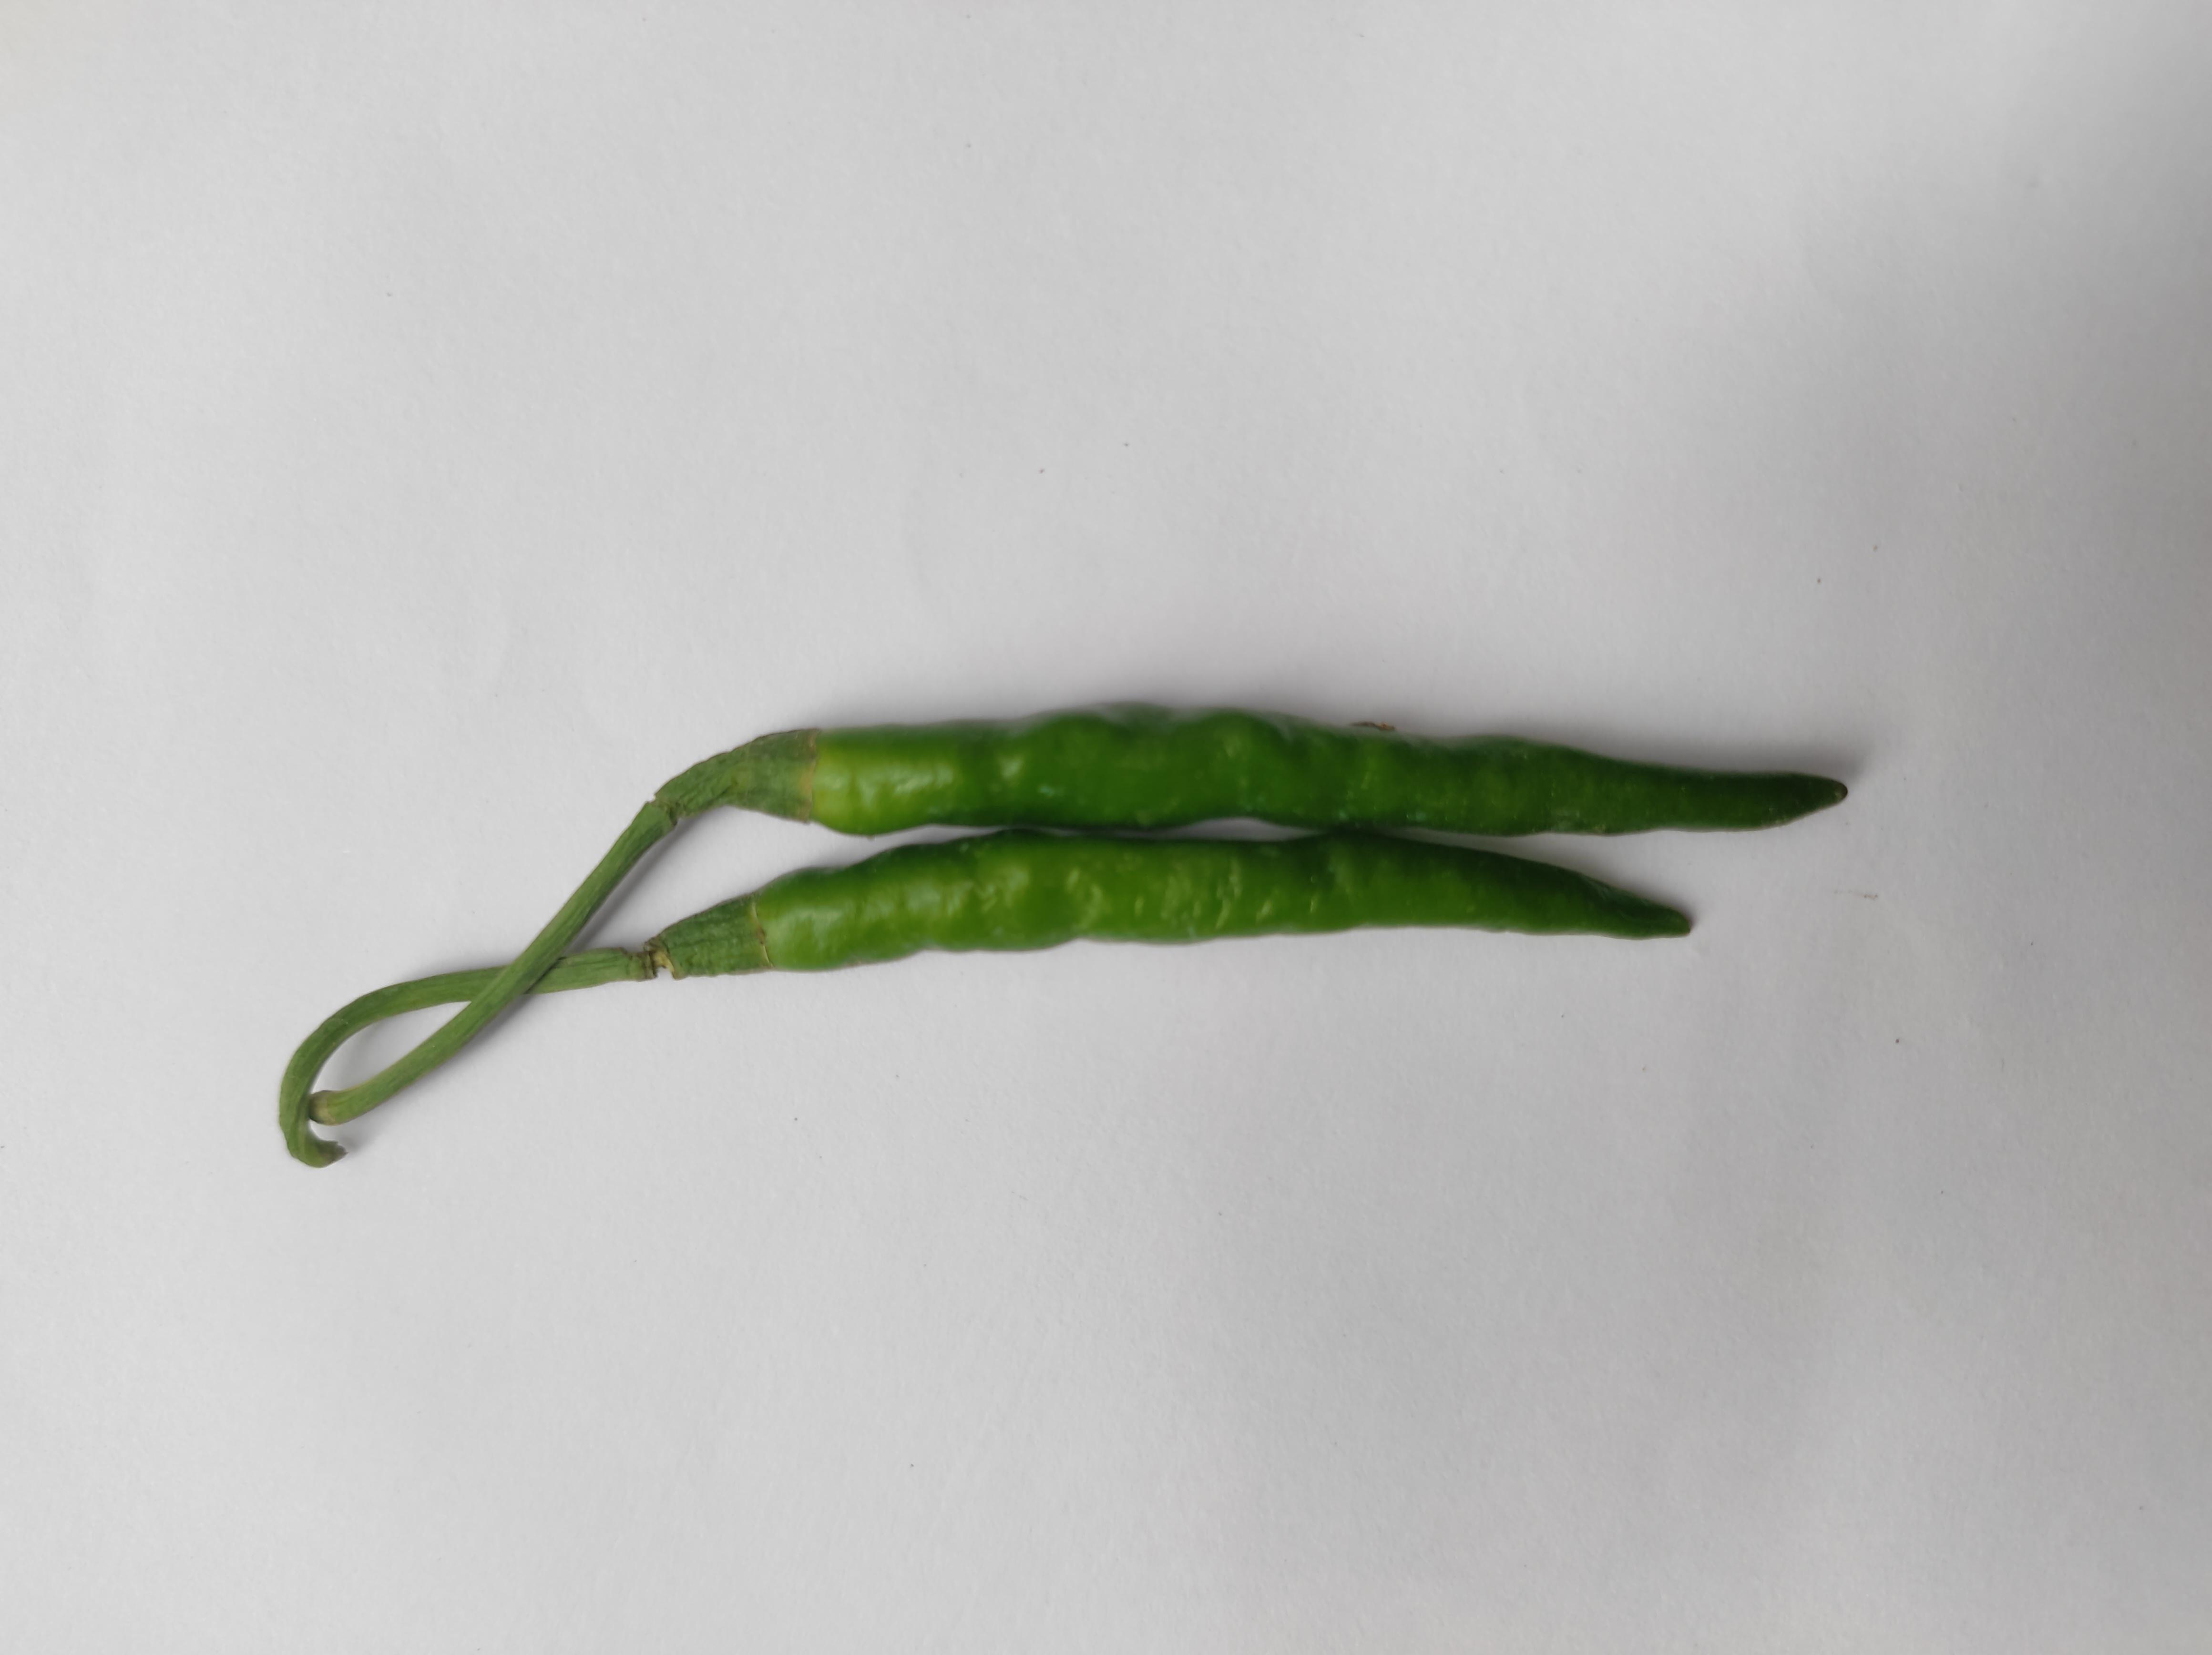
Label: Green Chili